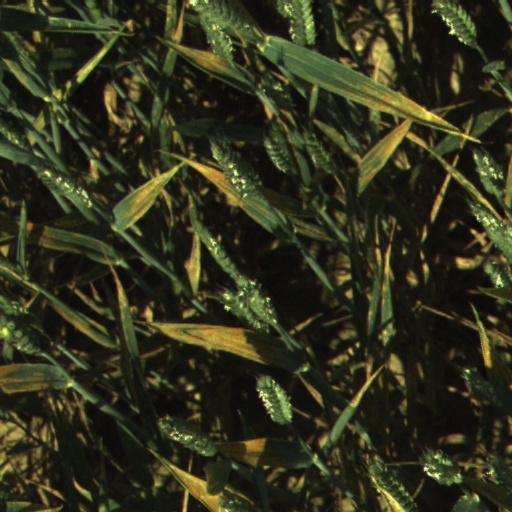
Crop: wheat